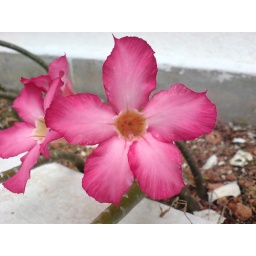
Located in the flower bed in the front garden of my house.